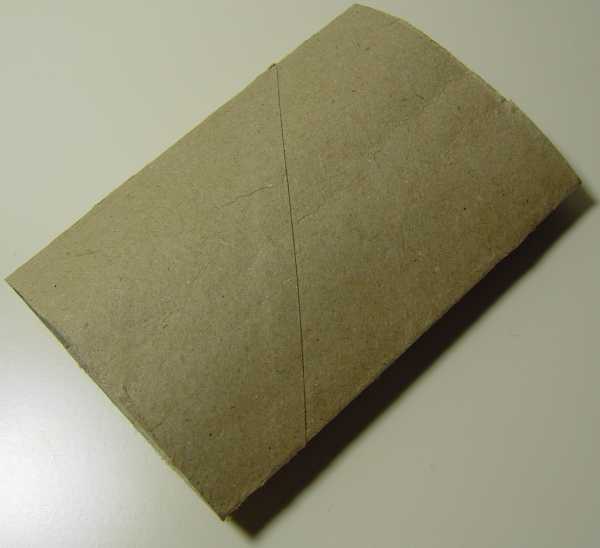
Waste category: paper